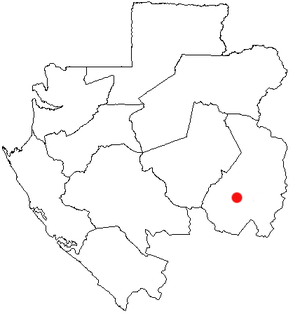
Franceville
Francevilles beliggenhed i Gabon: